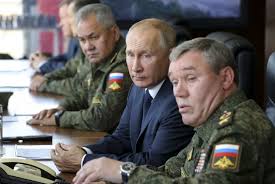
Label: Air Defense